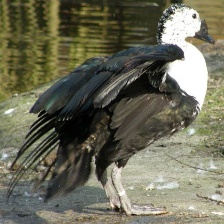
Species: KNOB BILLED DUCK
Scientific name: SARKIDIORNIS MELANOTOS
ImageNet parent category: drake